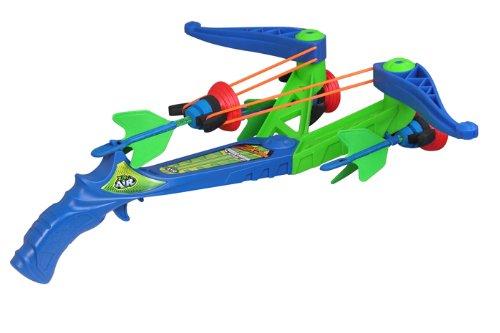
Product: Zing Air ZX Crossbow in FFP, Orange
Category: Toys & Games | Sports & Outdoor Play | Toy Sports
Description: Air Storm ZX Crossbow.
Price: $23.78
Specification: ProductDimensions:15.7x7.7x4.3inches|ItemWeight:13.6ounces|ShippingWeight:13.6ounces(Viewshippingratesandpolicies)|DomesticShipping:ItemcanbeshippedwithinU.S.|InternationalShipping:ThisitemcanbeshippedtoselectcountriesoutsideoftheU.S.LearnMore|ASIN:B00GH5JOLS|Itemmodelnumber:ZG577F|Manufacturerrecommendedage:8yearsandup